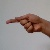
The image shows a hand gesture representing the letter 'G' in Indian Sign Language.